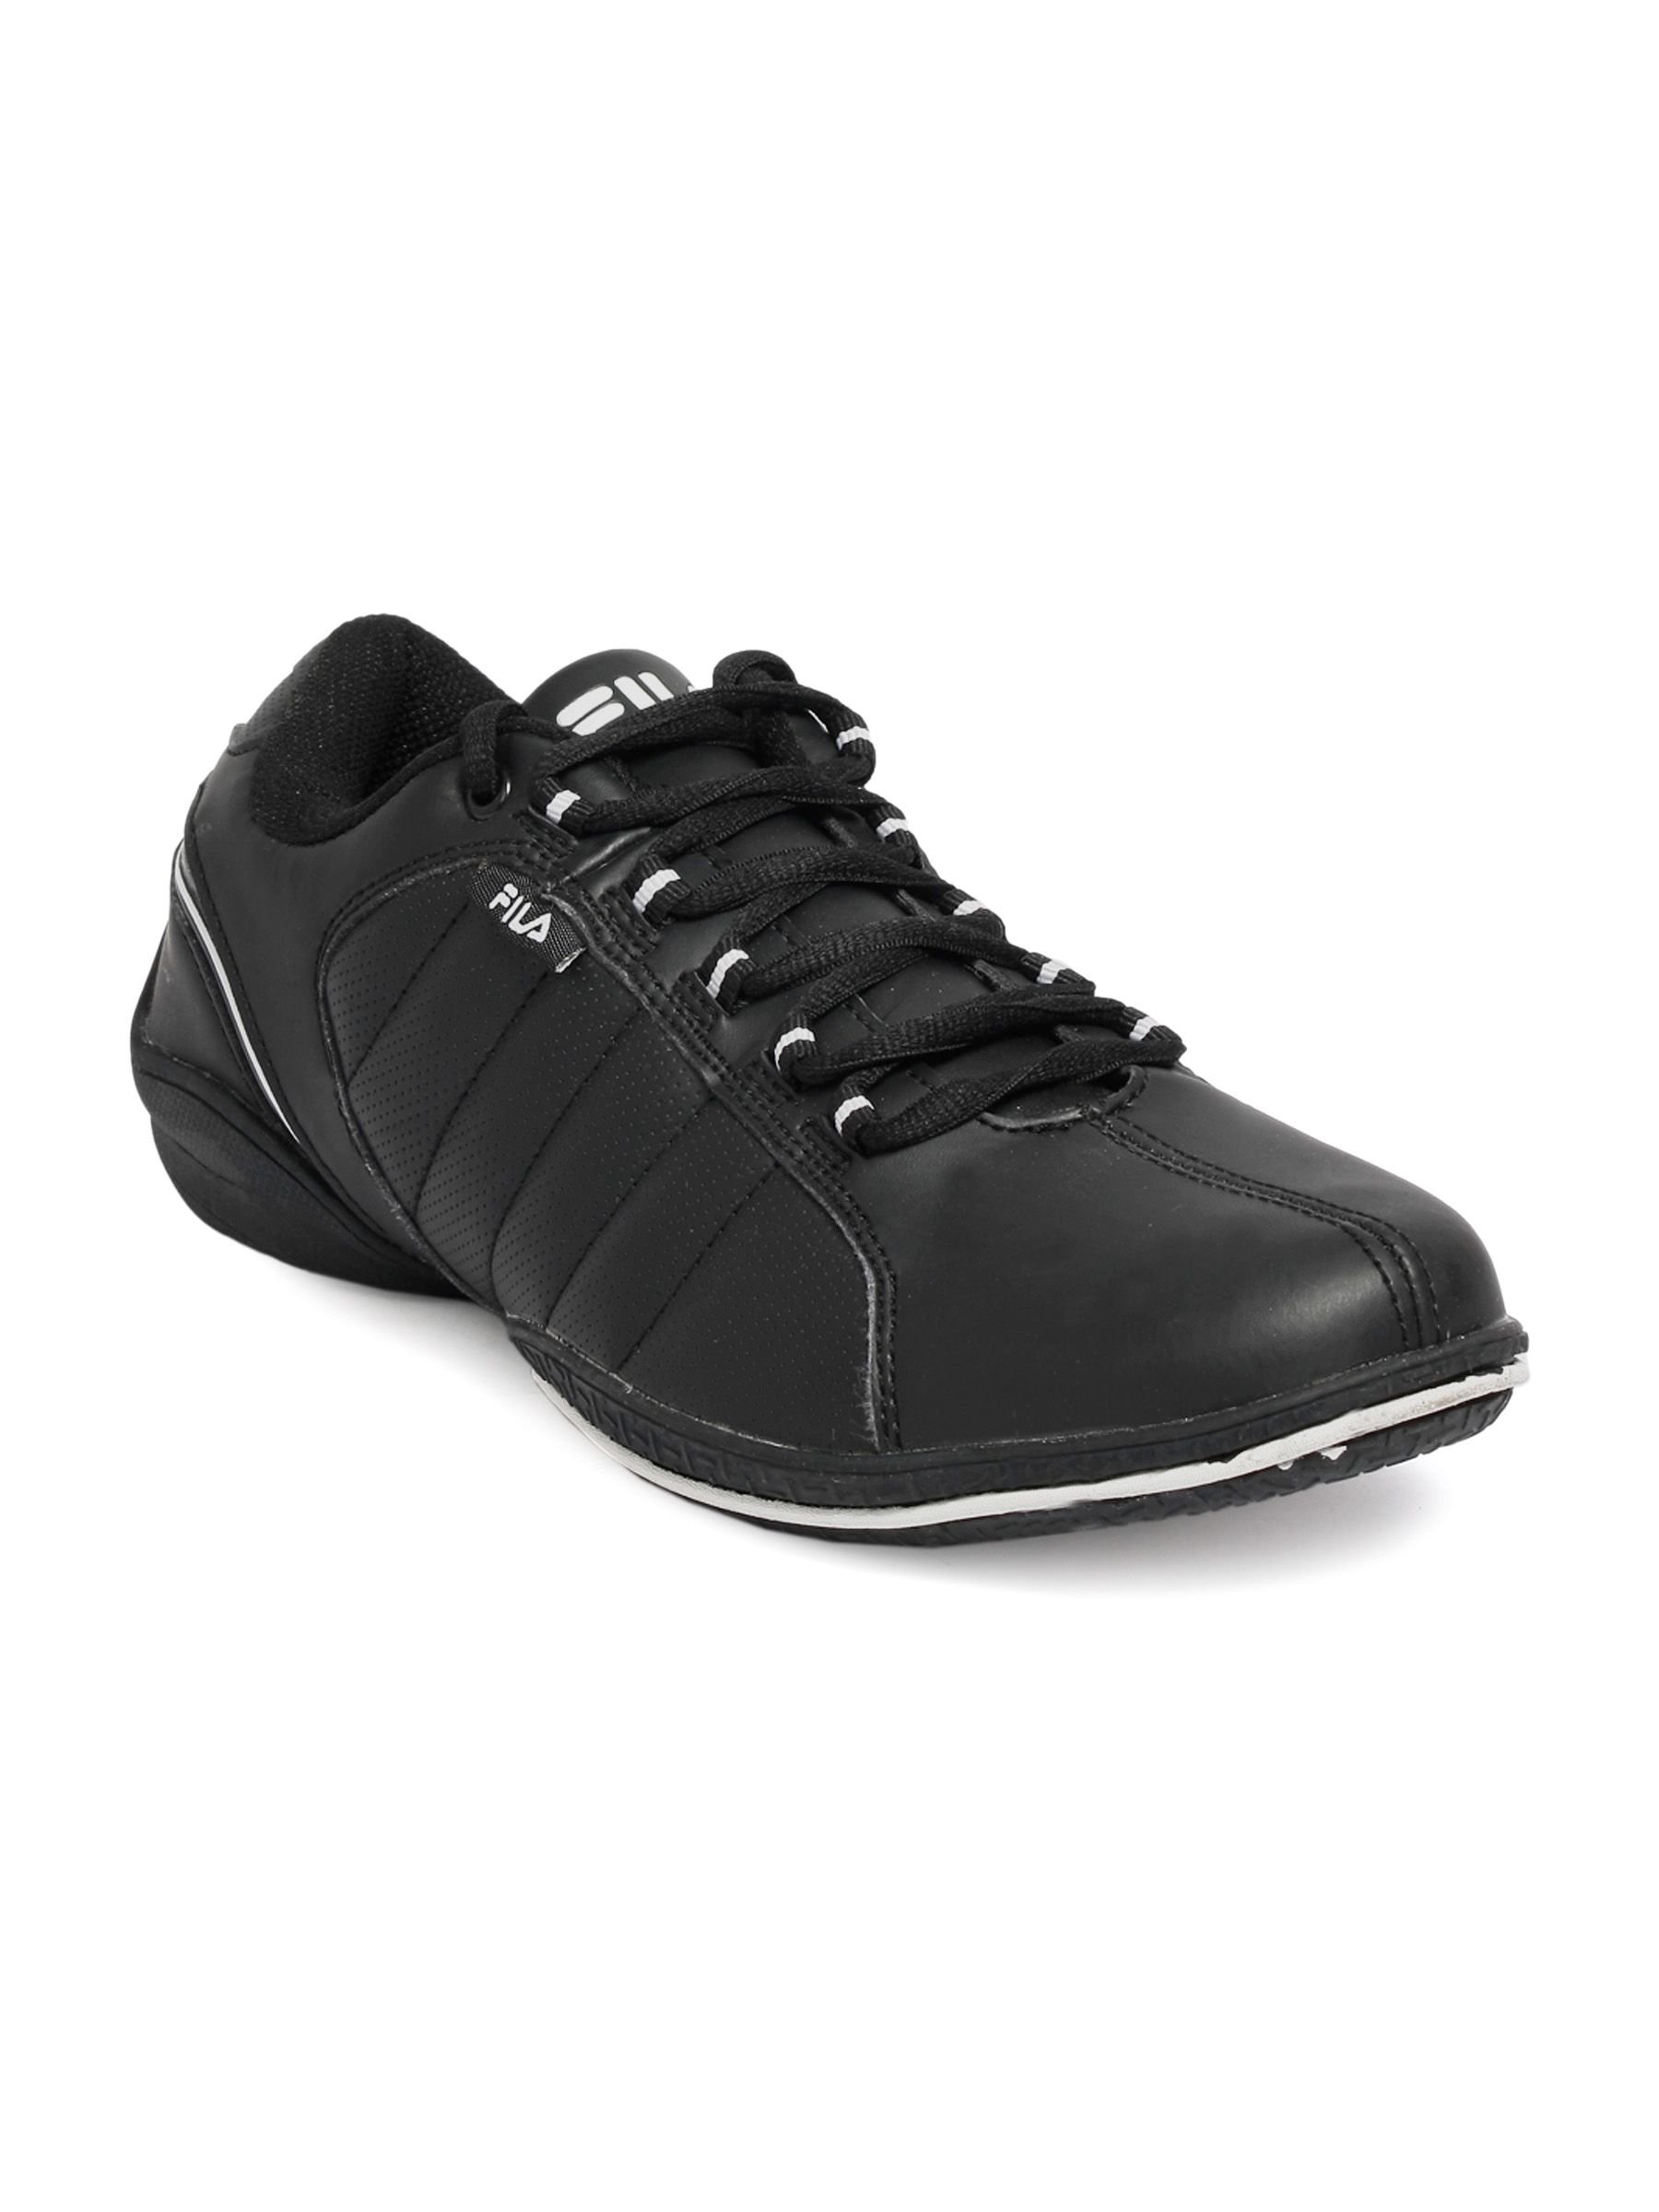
Fila Men Mercury Black Shoes
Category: Footwear / Shoes / Casual Shoes
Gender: Men
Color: Black
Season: Summer 2012
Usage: Casual